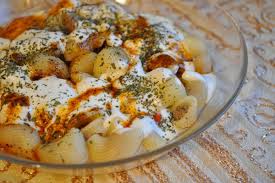
Yemek: manti